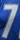
Number: 7